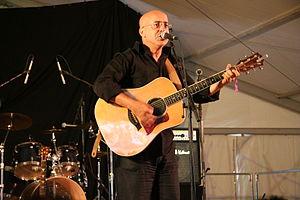
Jacques Veneruso est un auteur-compositeur-musicien français. Ancien membre du groupe Canada, il est aujourd'hui auteur-compositeur pour de nombreux artistes francophones comme Patrick Fiori, Florent Pagny, Michel Sardou, Yannick Noah, Johnny Hallyday, Garou, Céline Dion… il a été directeur musical de Carole Fredericks et Florent Pagny et a occupé cette fonction sur les tournées de Patrick Fiori et Michel Sardou.
The Voice : La Plus Belle Voix, plus souvent nommé simplement The Voice, est une émission de télévision française de télé-crochet musical réalisée par Tristan Carné et Didier Froehly diffusée sur TF1 depuis le 25 février 2012. Huit saisons ont déjà été diffusées à la télévision. Produite au départ par Shine France, elle est adaptée de l'émission musicale néerlandaise The Voice of Holland, créée par le fondateur d'Endemol, John de Mol, et déclinée dans une trentaine de pays. La version française, présentée par Nikos Aliagas et Karine Ferri, est la plus regardée en Europe. À partir de 2017 ITV Studios France obtient les droits de production.